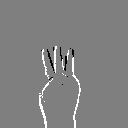
ASL letter: w